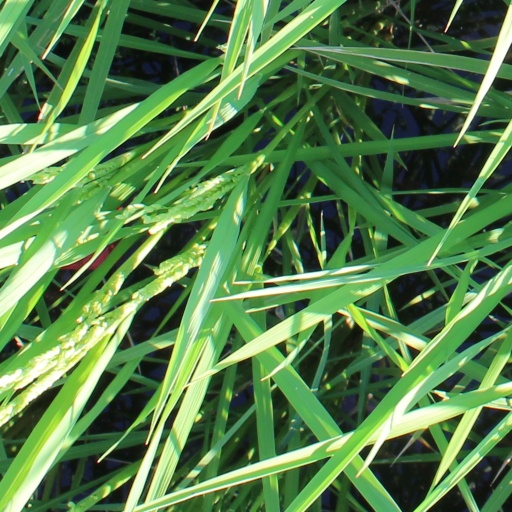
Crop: rice